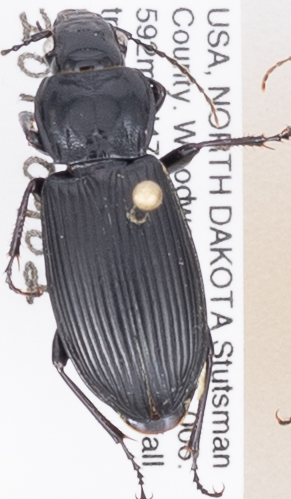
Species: Pterostichus melanarius melanarius
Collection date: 2015-09-02
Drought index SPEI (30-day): -0.8
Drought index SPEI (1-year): -0.17
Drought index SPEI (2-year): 0.8